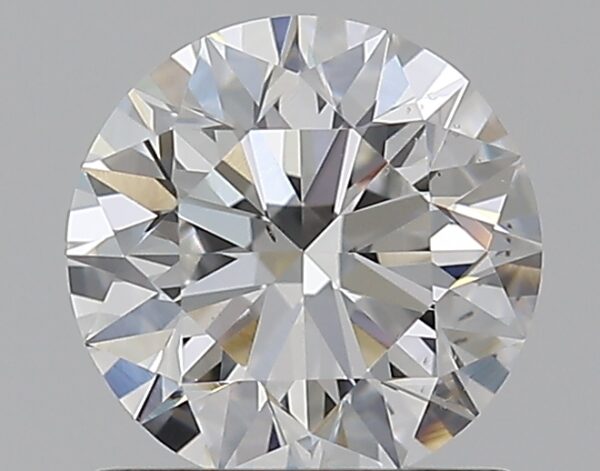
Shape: round
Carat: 0.92
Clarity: VS2
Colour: E
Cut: EX
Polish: EX
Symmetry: EX
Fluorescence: N
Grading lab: GIA
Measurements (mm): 6.15 x 6.19 x 3.87